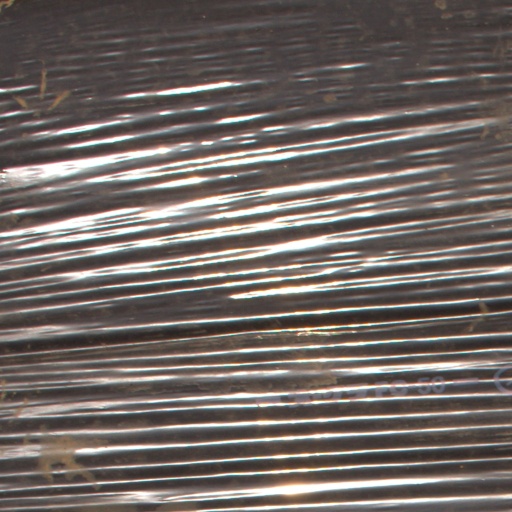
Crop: Jerusalem artichoke